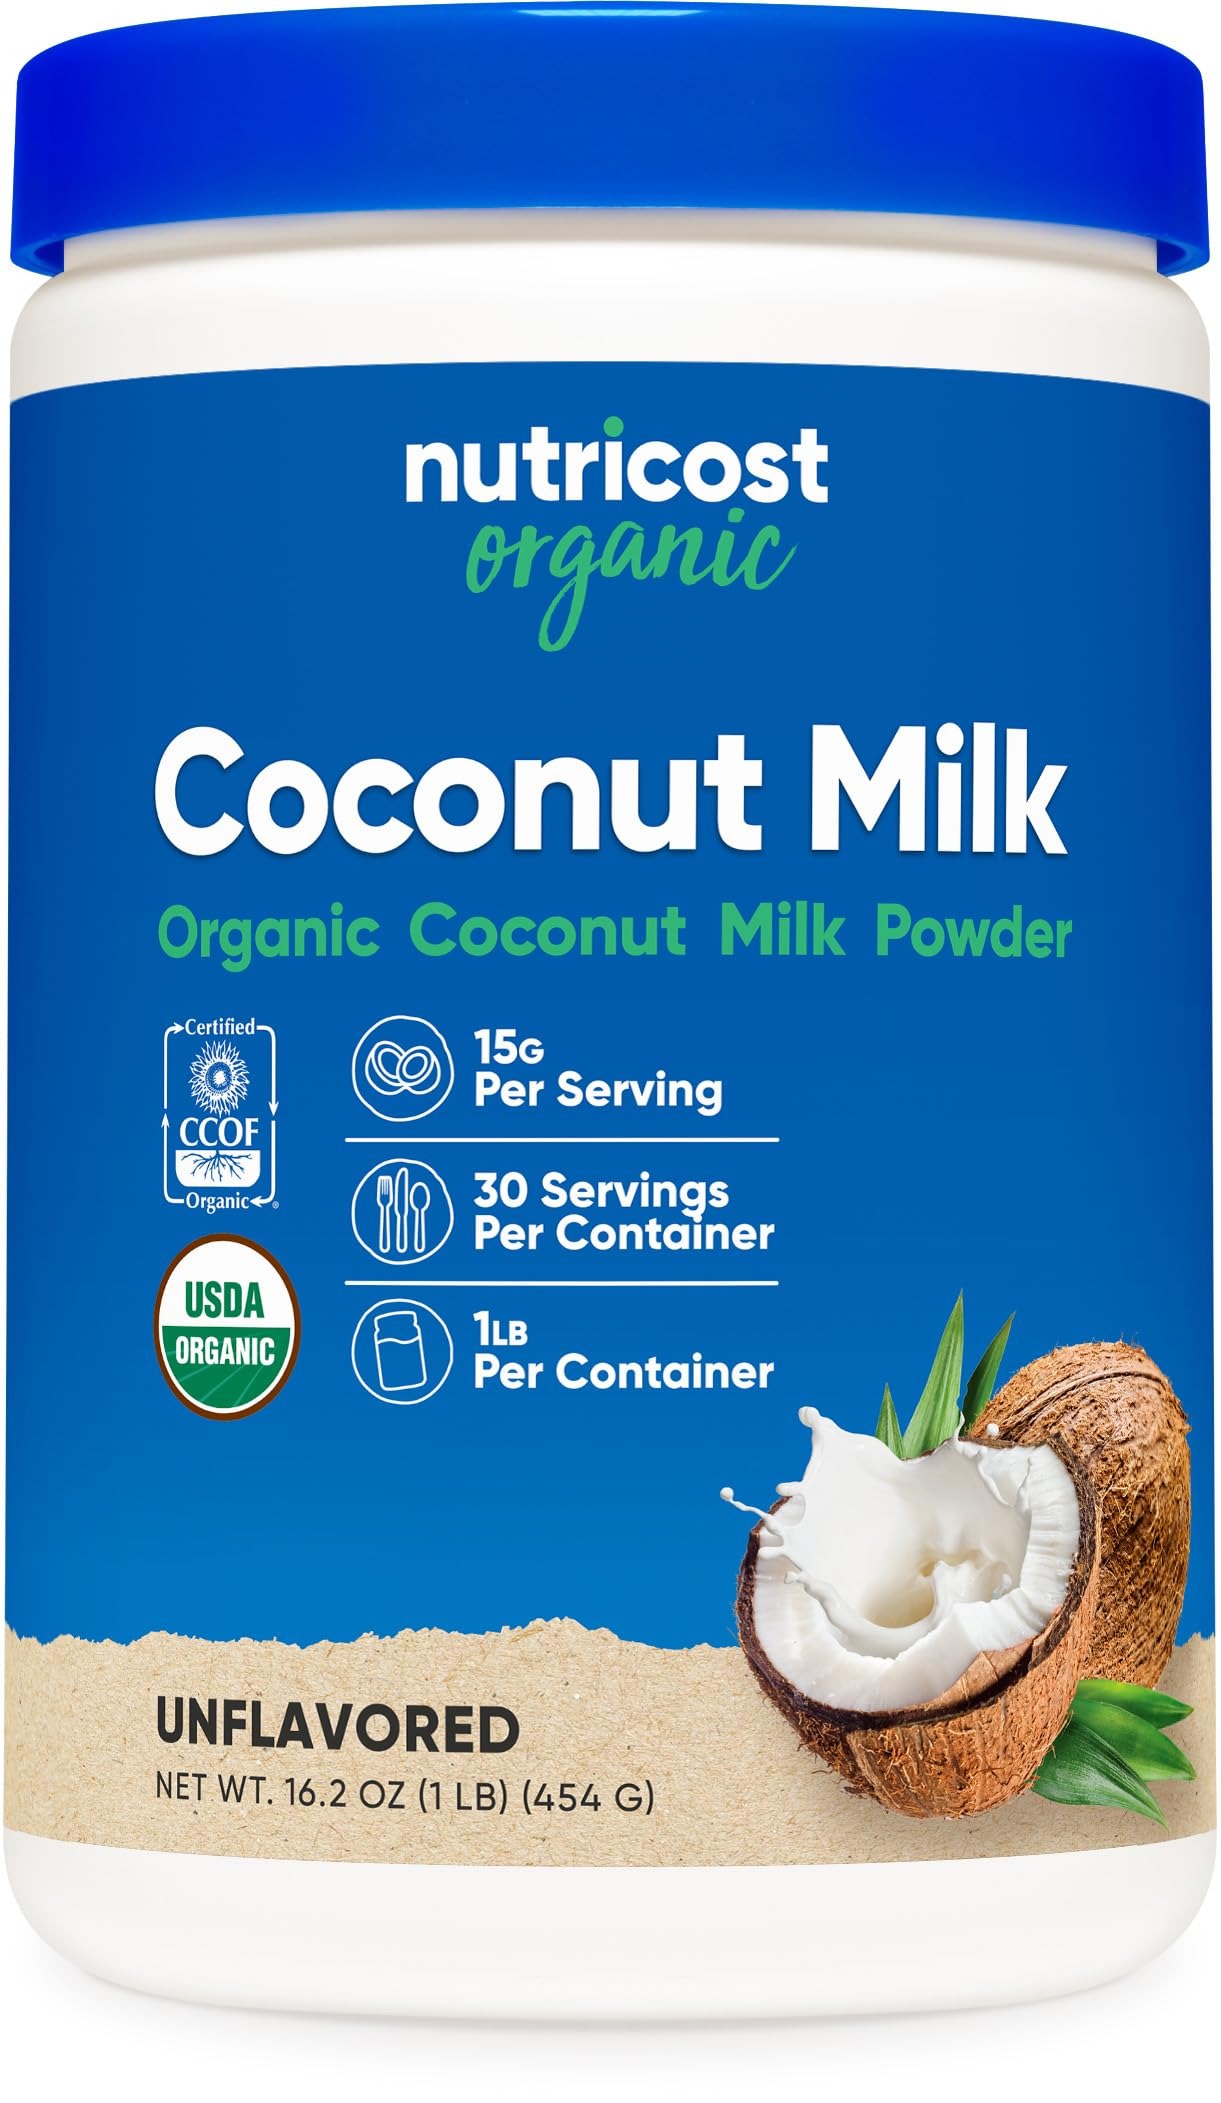
Item Name: Nutricost Organic Coconut Milk Powder 1LB - Non-GMO, Certified Organic Coconut Milk Powder
Bullet Point 1: Powdered Organic Coconut Milk - Made From Organic Dried Coconut Meat
Bullet Point 2: Easy to Use! Powder has a Slightly Sweetened, Smooth Taste
Bullet Point 3: Mix Into Baked Goods, Curries, Soups, As a Coffee Creamer, Smoothies, Or On Its Own
Bullet Point 4: High Quality, Organic, Non-GMO, Gluten Free Powder
Bullet Point 5: Made in a GMP Compliant, FDA Registered Facility
Product Description: Nutricost's Organic Coconut Milk Powder - Coconut Milk powder is a popular cooking ingredient that is used in Southeast Asian and other cuisines. Coconut Milk Powder is great as a coffee creamer, soups, curries, puddings, sauces, ice cream, smoothies or as a great substitute for most baked goods that use milk. This organic powder offers a great cooking option to increase consistency and thickness of dishes. It is also delicious on it’s own as light coconut milk or coconut cream when mixed with warm water.
Value: 16.0
Unit: Fl Oz

Price: 24.95